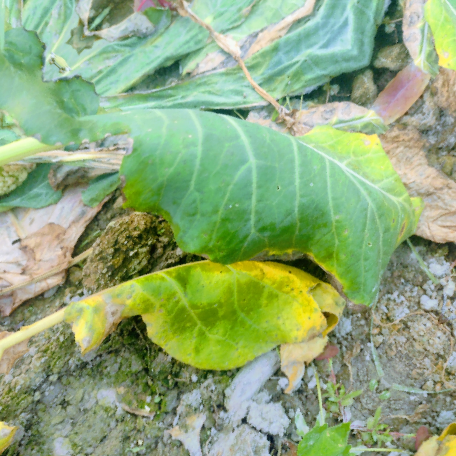
Label: Downy Mildew